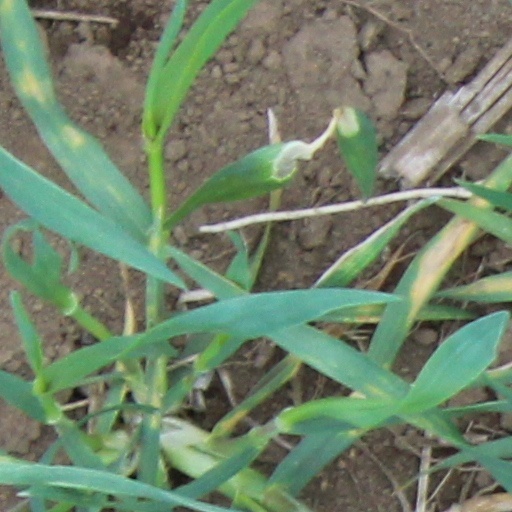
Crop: wheat